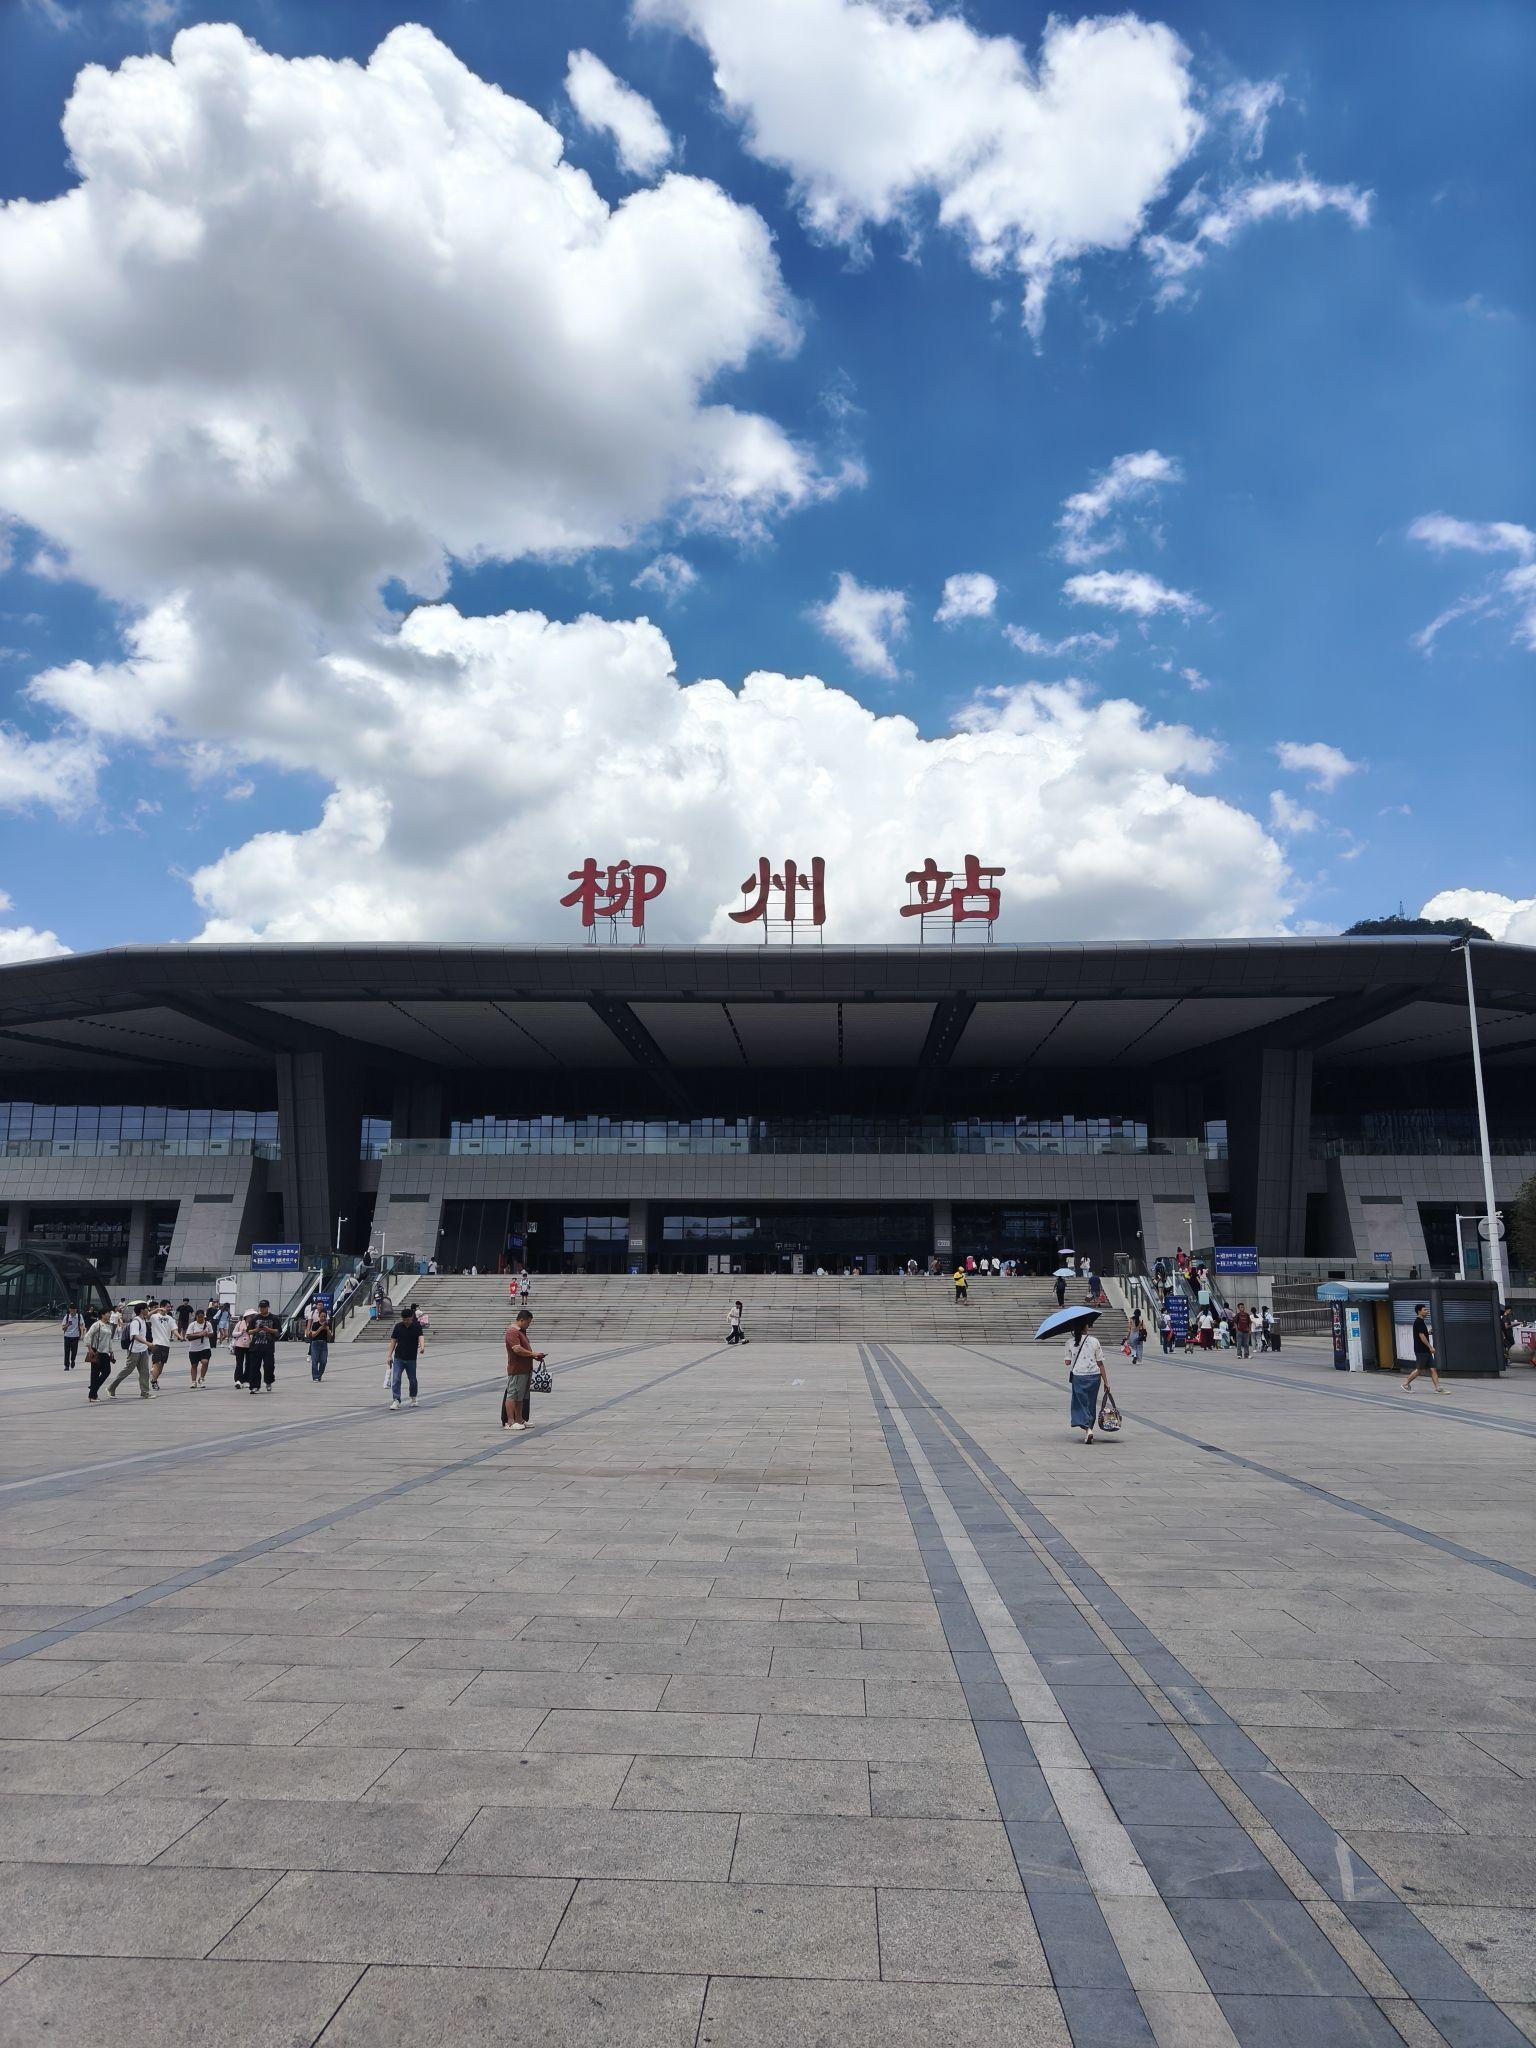
地标名称：柳州站
所在城市：柳州市·柳南区